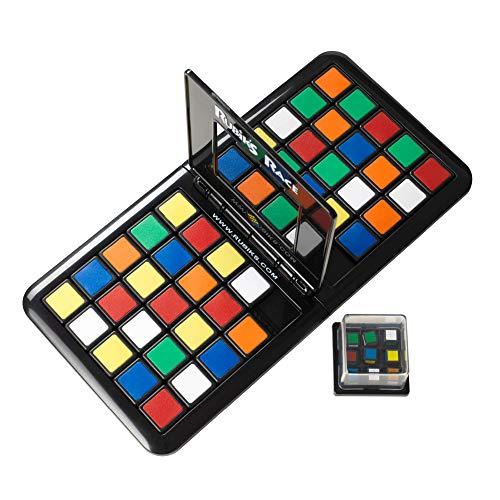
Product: Rubik's Race Game, Head To Head Fast Paced Square Shifting Board Game Based On The Rubiks Cubeboard, for Family, Adults and Kids Ages 7 and Up
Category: Toys & Games | Games & Accessories | Board Games
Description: Rubik's Race game challenges you to match patterns with your tiles.
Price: $12.67
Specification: ProductDimensions:10.5x1.9x9.5inches|ItemWeight:15.5ounces|ShippingWeight:15.5ounces(Viewshippingratesandpolicies)|DomesticShipping:ItemcanbeshippedwithinU.S.|InternationalShipping:ThisitemcanbeshippedtoselectcountriesoutsideoftheU.S.LearnMore|ASIN:B01C5U4PTY|Itemmodelnumber:01811|Manufacturerrecommendedage:7months-8years